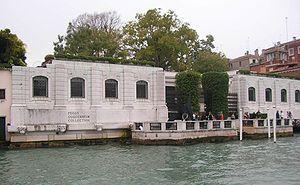
Cette liste, forcément incomplète puisqu'il n'existe pas de catalogue raisonné des œuvres de Braque, recense en priorité, parmi les pièces les plus importantes de l'artiste, celles qui sont exposées dans des musées. Ou bien, dans le cas de collections particulières, celles qui sont le plus souvent prêtées et qui apparaissent dans les rétrospectives. Les œuvres de Georges Braque se composent principalement de tableaux, catégorie dans laquelle se trouvent les papiers collés, qui sont des compositions, à ne pas à confondre avec des collages. L'artiste a aussi réalisé des livres d'artistes, des lithographies, des eaux-fortes, des sculptures, des tapisseries et des bijoux.
Marguerite « Peggy » Guggenheim est une mécène américaine, collectionneuse d'art moderne et galeriste, née le 26 août 1898 à New York dans le quartier Ouest de la 69ᵉ avenue et morte le 23 décembre 1979 à Camposampiero dans la province de Padoue, près de Venise où elle a passé les dernières années de sa vie.